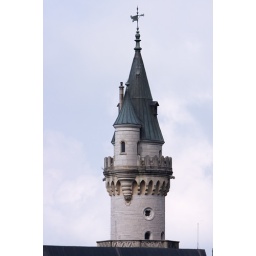
The tower to a castle in Germany.